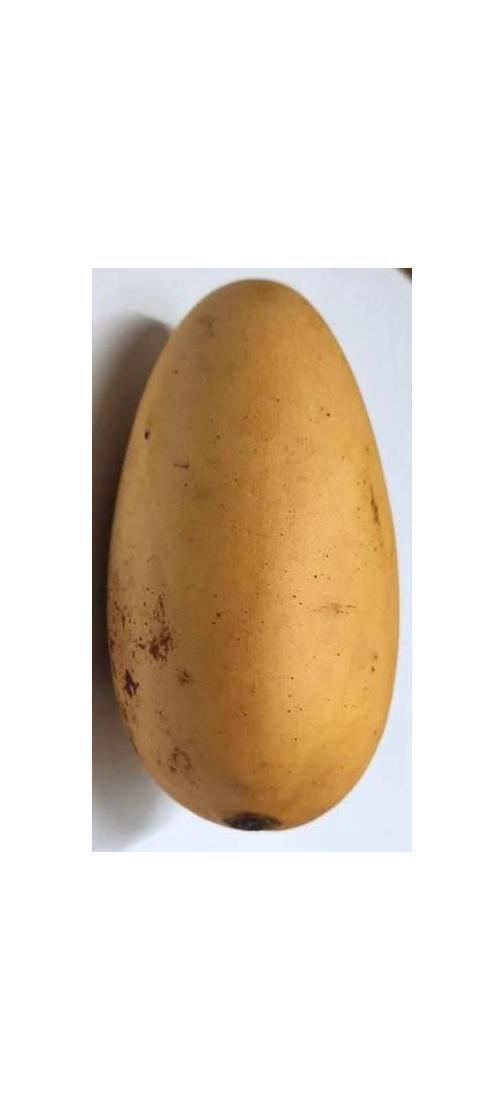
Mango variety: Katimon